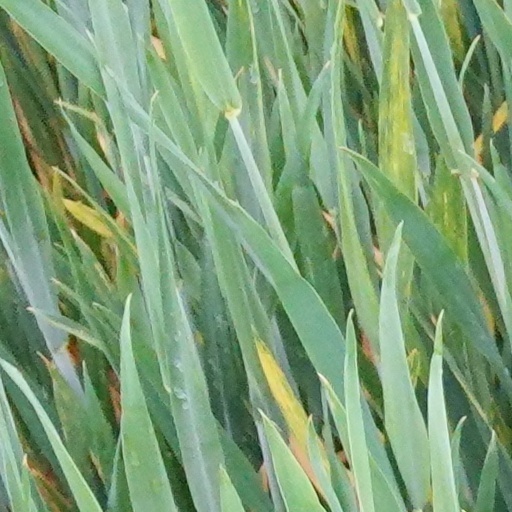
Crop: wheat